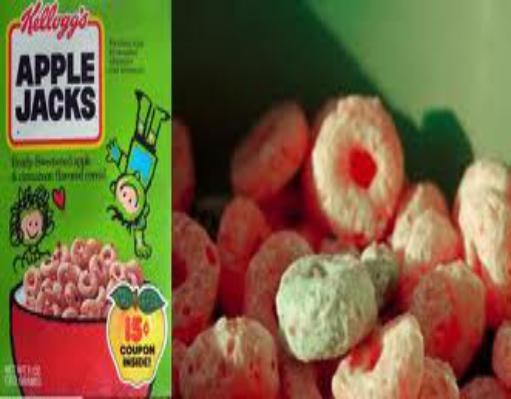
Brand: Apple Jacks
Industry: Food